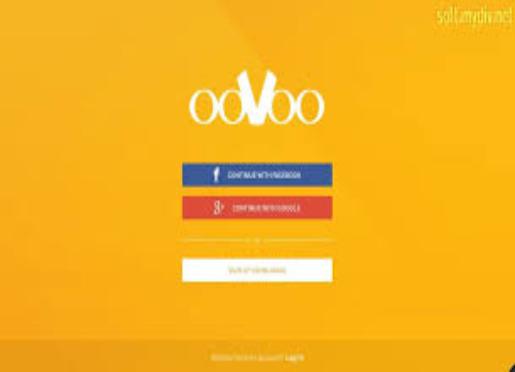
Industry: Others